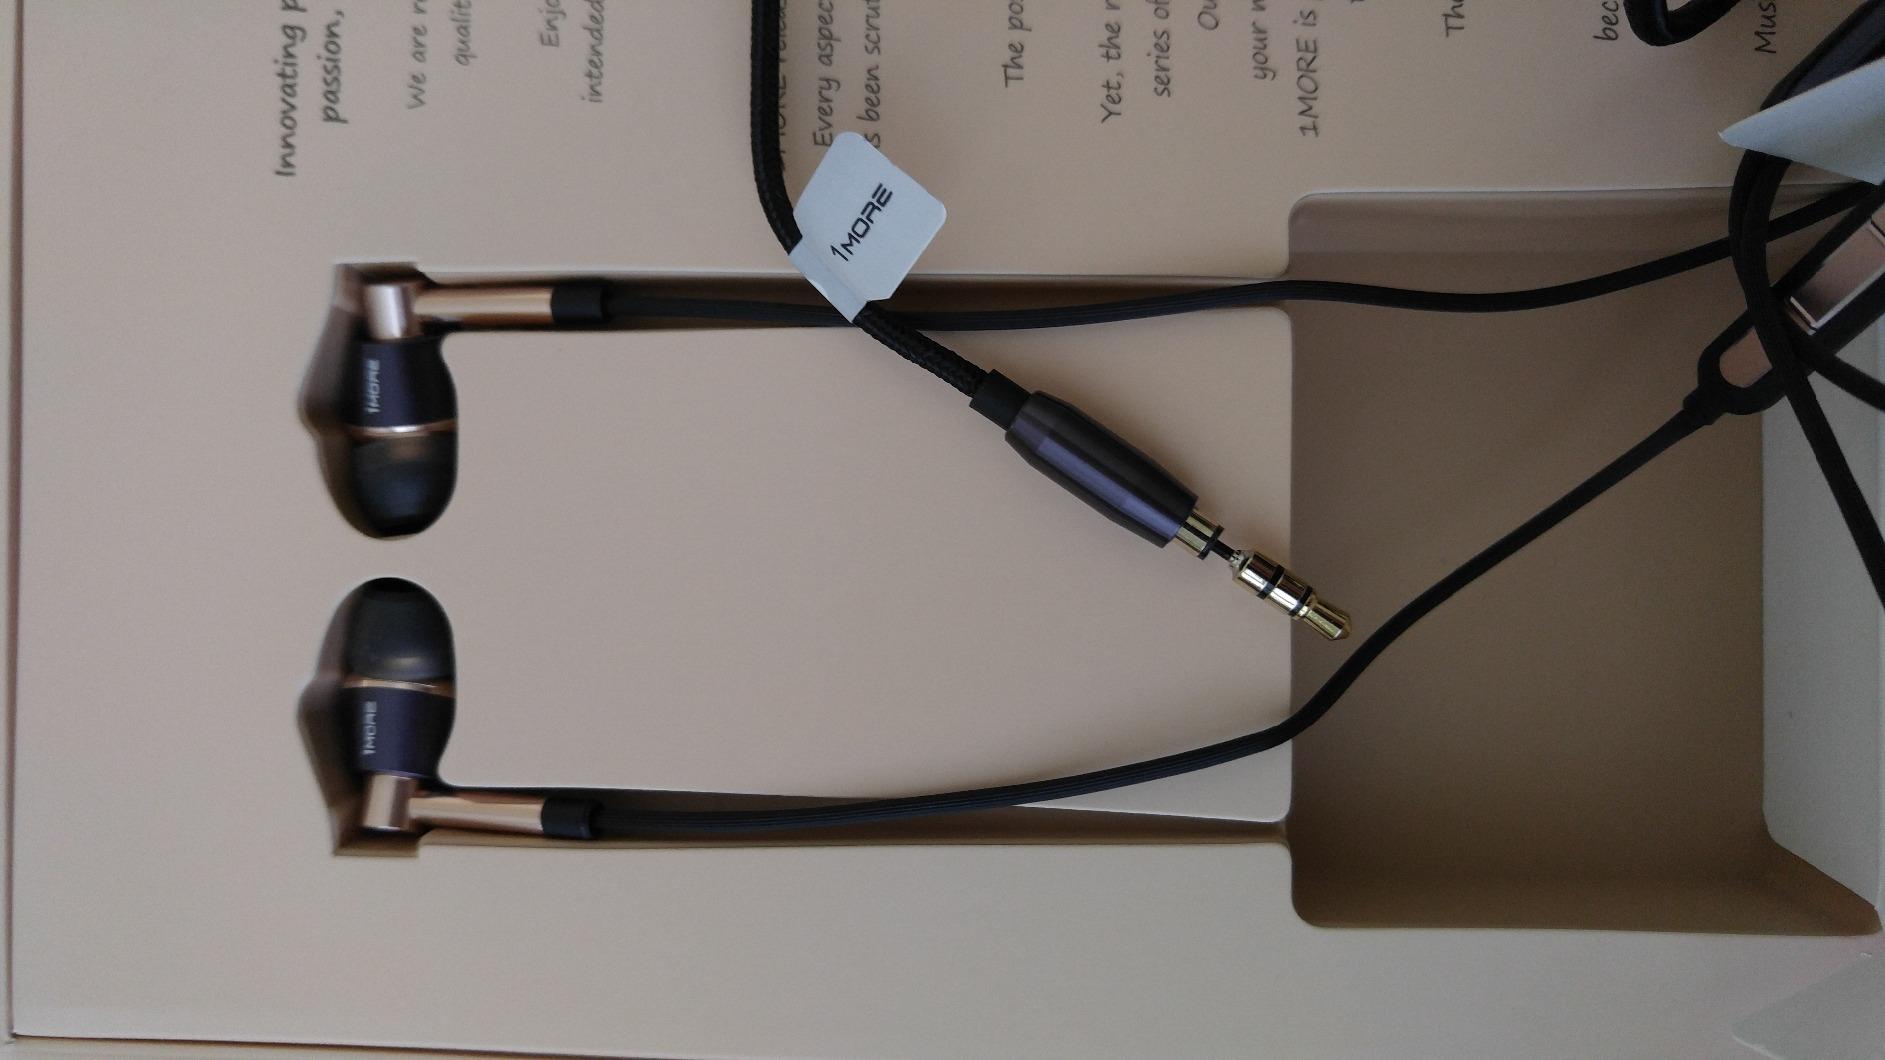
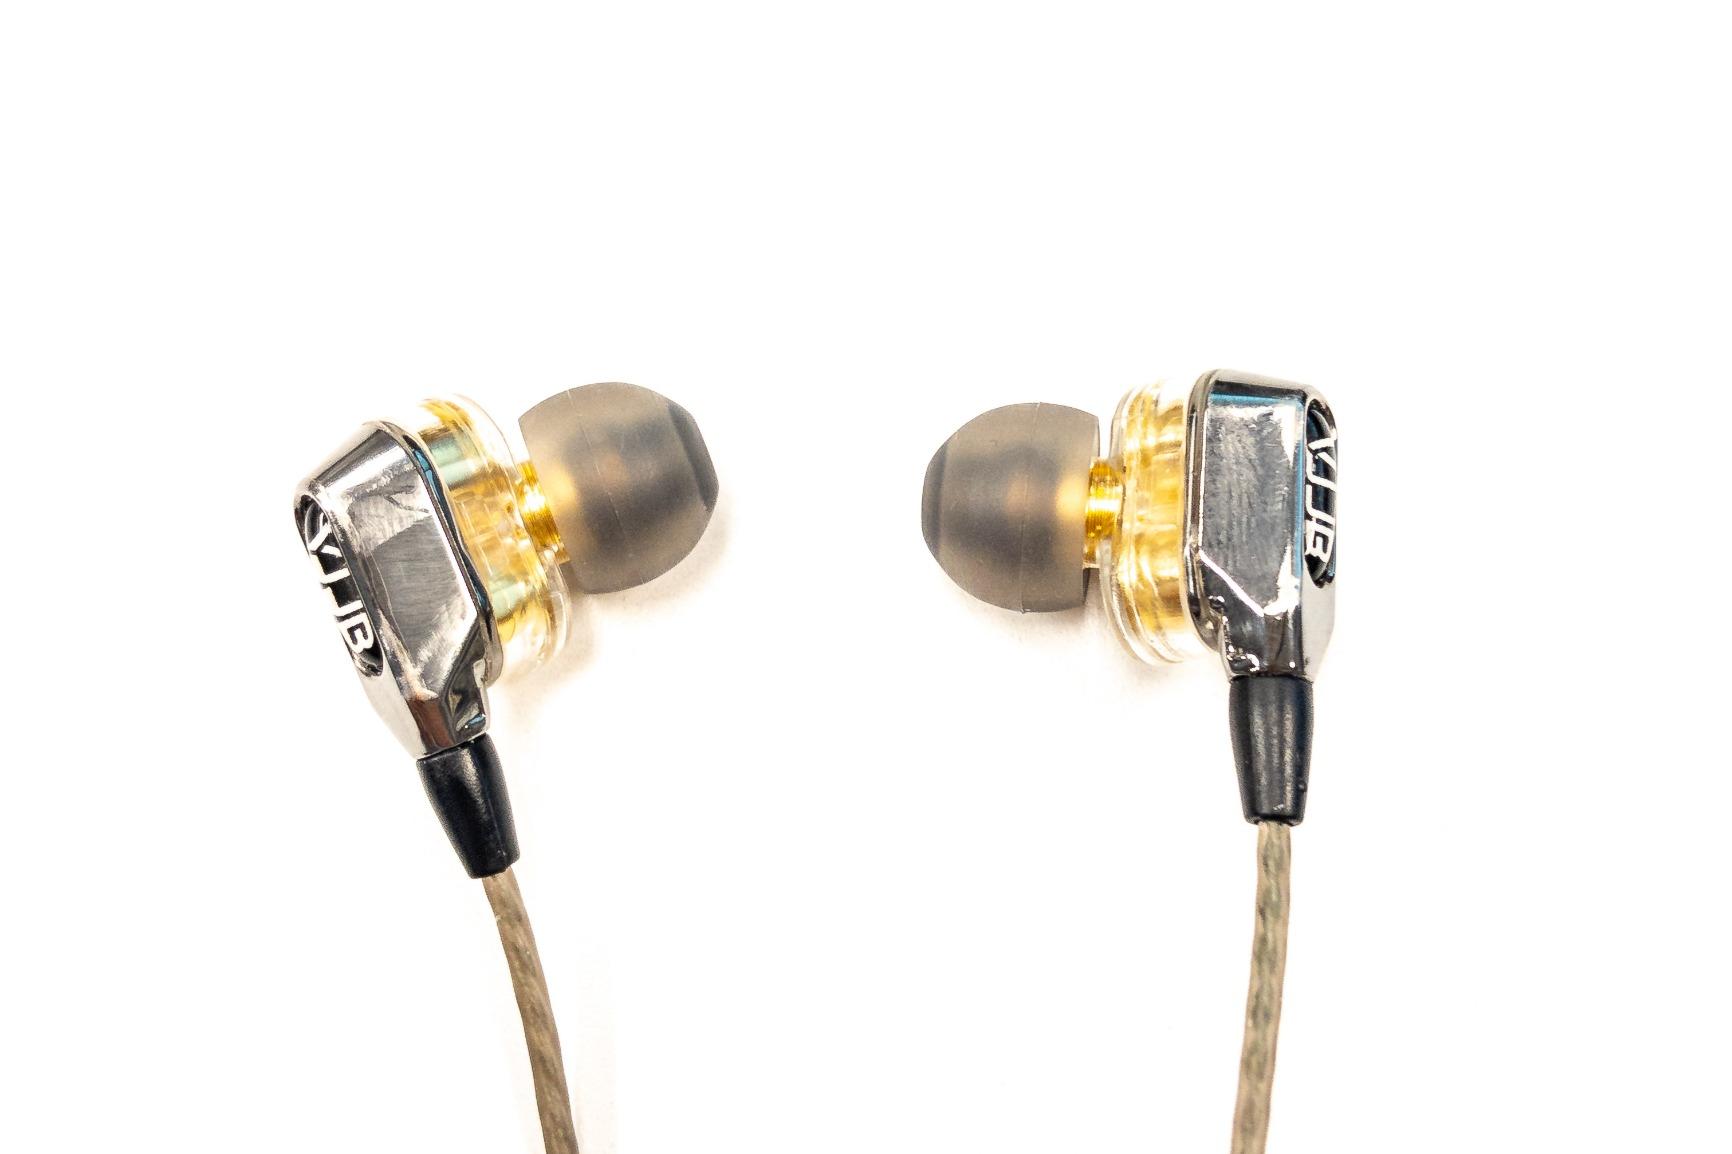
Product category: headphones
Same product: no